Jefry Rodríguez

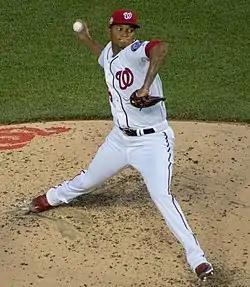
Rodríguez with the Nationals 2018

Jefry Osvaldo Rodríguez (born July 26, 1993) is a Dominican former professional baseball pitcher. He played in Major League Baseball (MLB) for the Washington Nationals and Cleveland Indians.